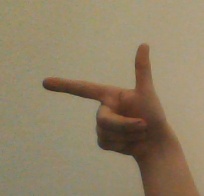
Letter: yaa